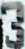
Number: 3